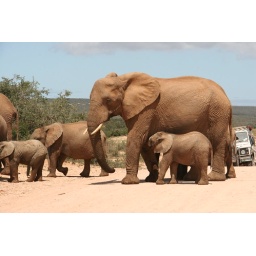
The small cars wait while the large brown 4-legged vehicles take priority in crossing the road